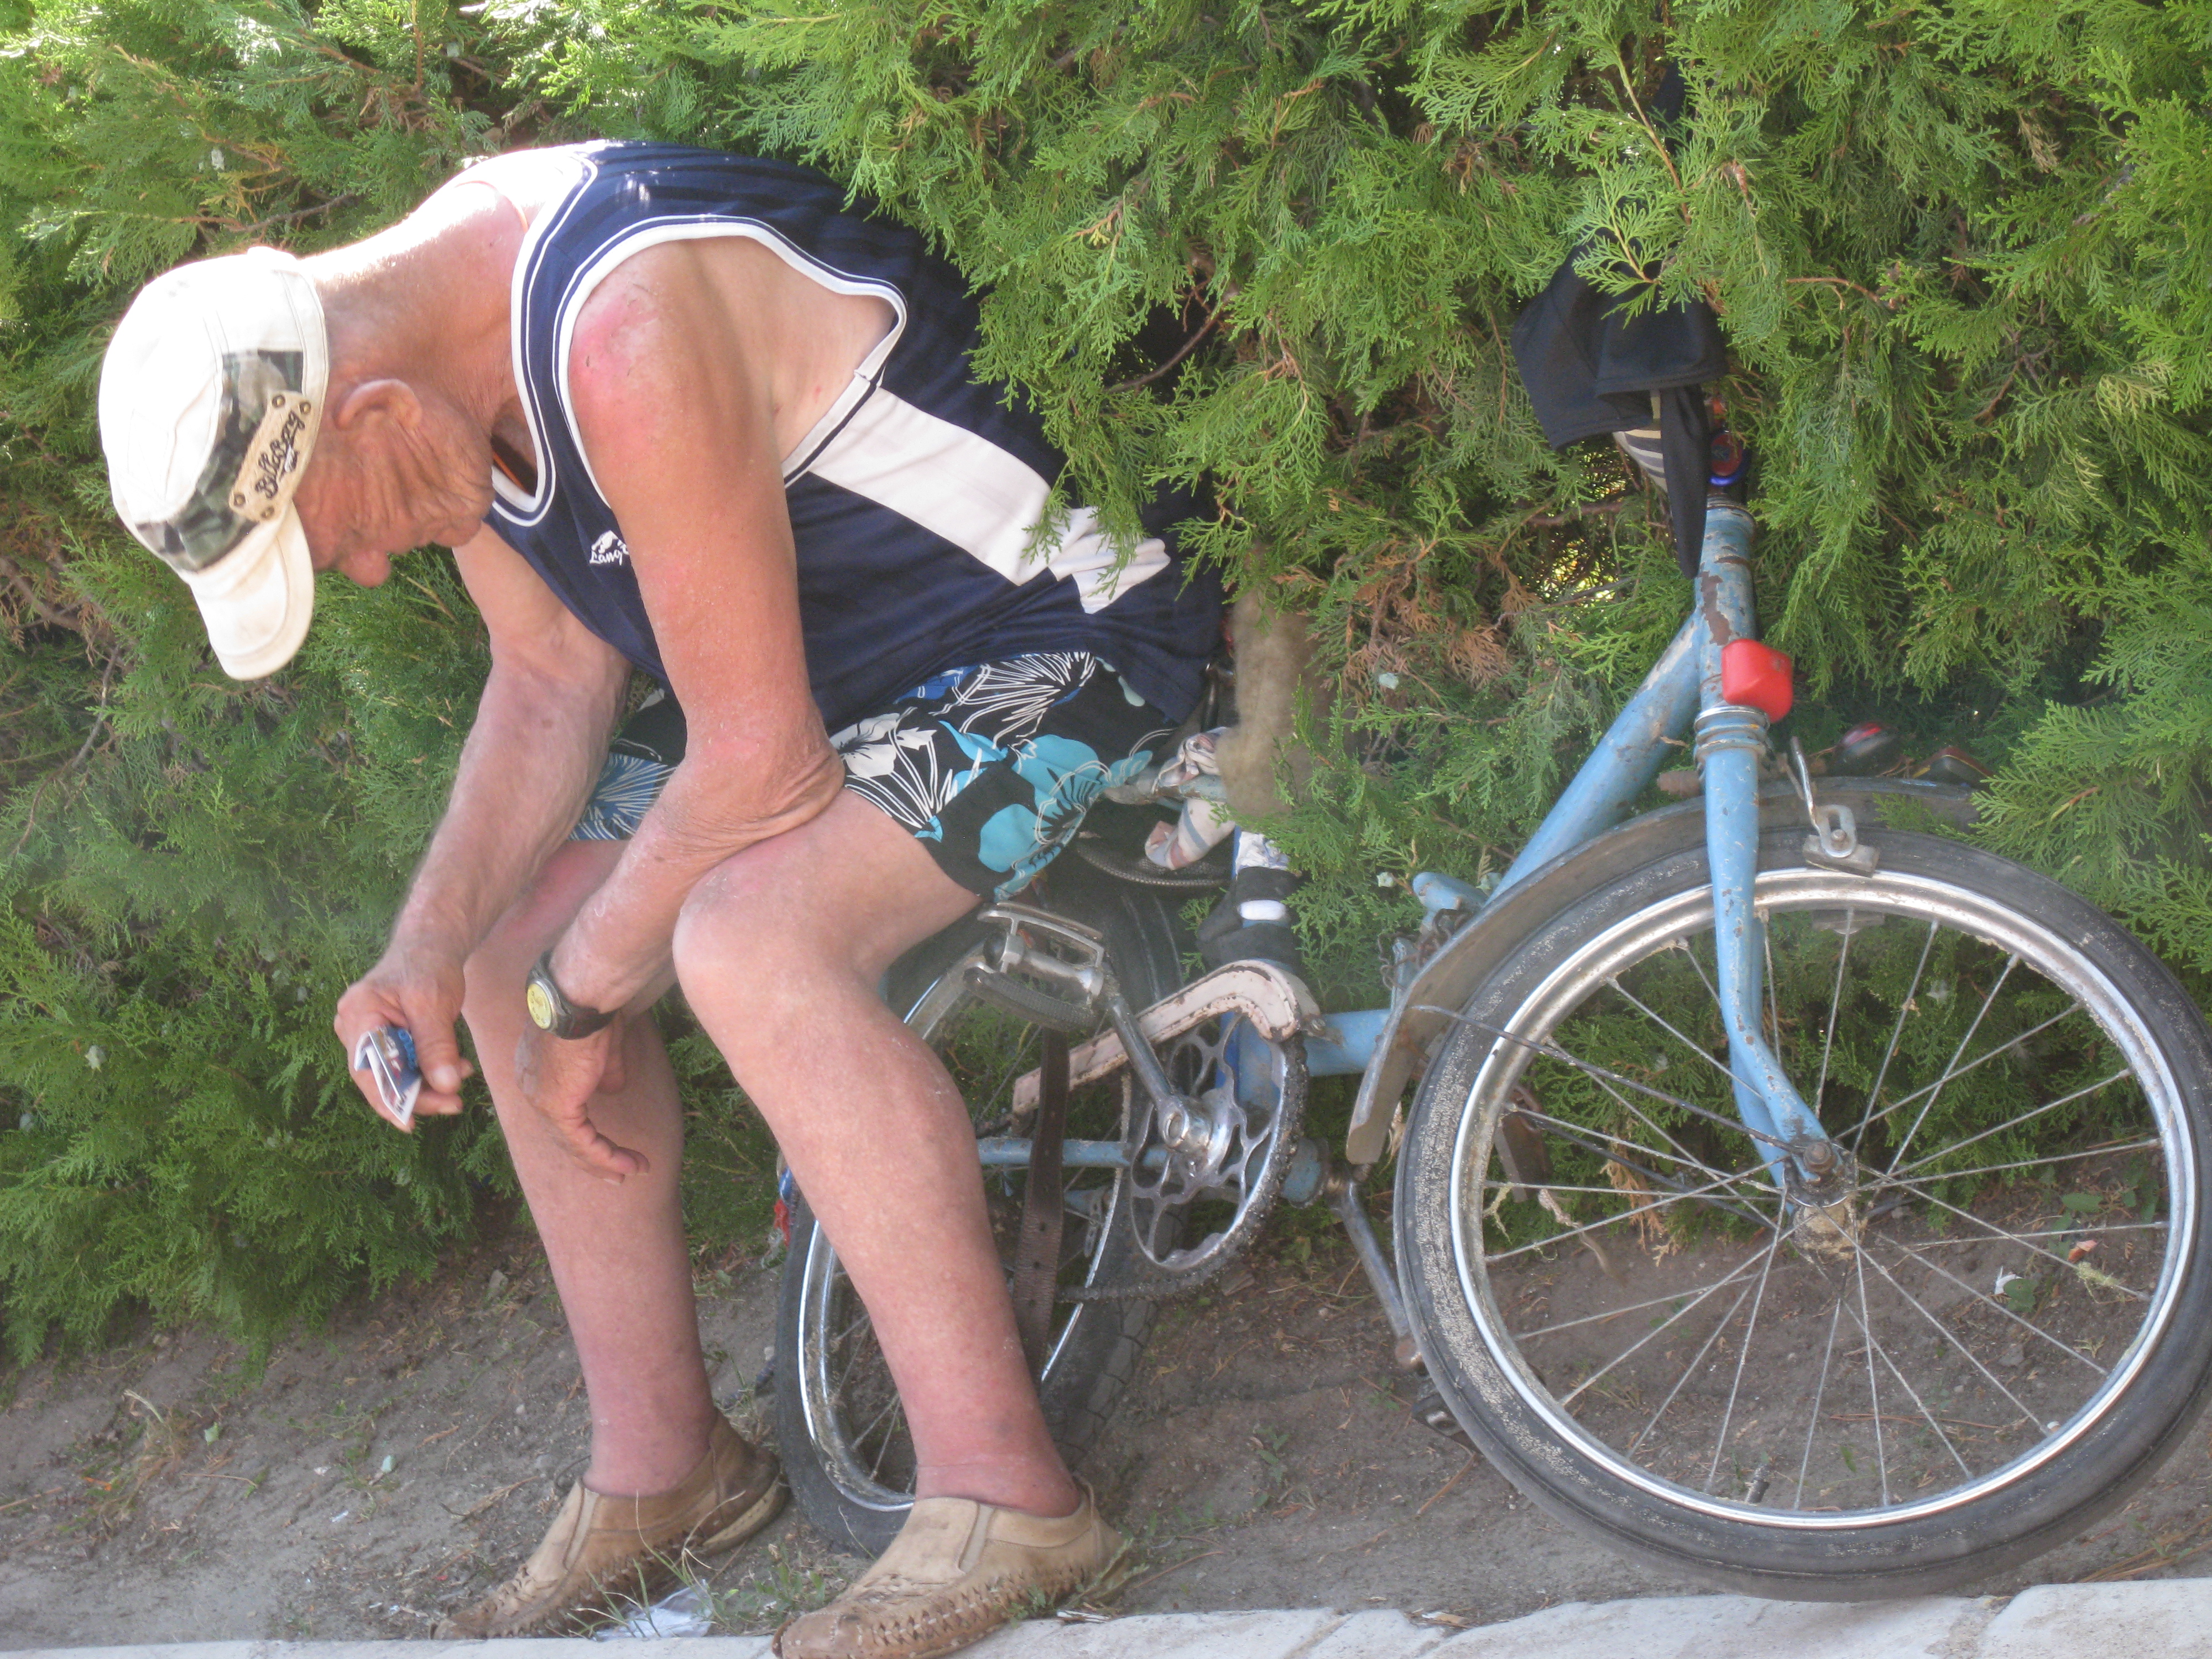
beach, bicycle, vehicle, canon, sports equipment, mountain bike, cycling, sunny, free, drunk, bulgaria, norwich, nasco, road cycling, road bicycle, endurance sports, racing bicycle, duathlon